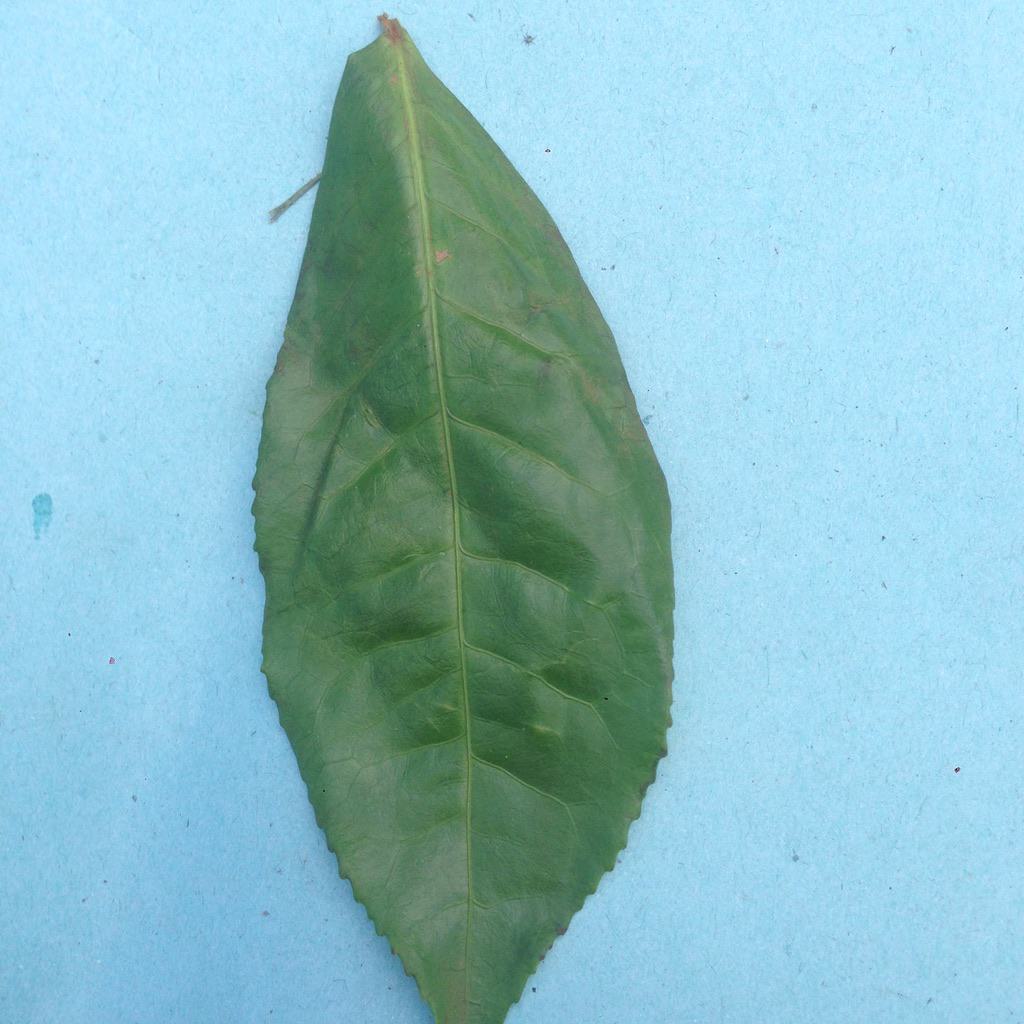
Label: Healthy